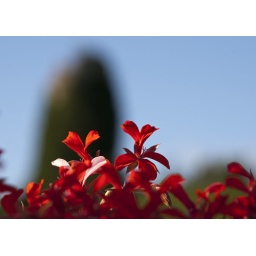
geranium with green tower in bgrd